Enkyō (Kamakura period)

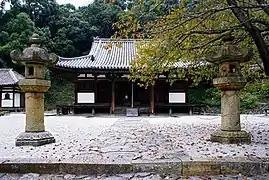
The Main Hall of Chōhō-ji was rebuilt in 1311.

, also romanized as Enkei, was a after "Tokuji" and before "Ōchō." This period spanned the years from October 1308 through April 1311. The reigning emperor was .